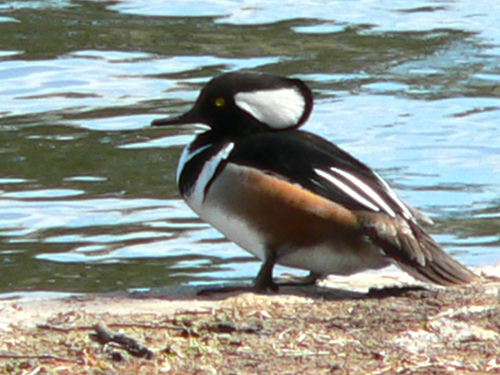
the birds head is black and on the side is white and the the beak flat and long.
this water fowl has a white belly, black head, white nape, and mingled white and black primaries.
a medium sized bird with black and white striped wing feathers, a white nape, and a flat bill.
this bird has black with white on it's head and back, tan side, with a large white belly, large beak and large feet.
white body with brown sides, black and white alternating primaries with a black head.
this beautiful looking bird has a black bulging nape with a white spot on the side of it with a black long bill, eyebrow and crown and a black and white throat and breast and a black and white wingbars and coverts.
this bird has a large head with a brilliant white teardrop shaped marking on it.
the bird has a striped wingbar that is black and white and white belly.
this bird has a black crown, black primaries, and a brown belly.
a large bird with a white belly and black head with beak.
Species: Hooded Merganser